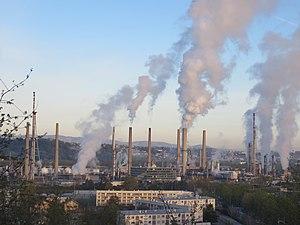
Vue de la raffinerie de Feyzin depuis la partie haute de la ville de Feyzin (vers l'église).
La raffinerie de Feyzin est une raffinerie de pétrole située sur la commune de Feyzin au sud de Lyon, en France. D'importance régionale, elle voisine l'Institut français du pétrole et appartient au groupe Total. Mise en service en 1964, elle est victime deux ans plus tard de l'accident dit « catastrophe de la raffinerie de Feyzin ». La raffinerie est encore en service et est actuellement classée « Seveso seuil haut ». Son effectif moyen est de 600 personnes